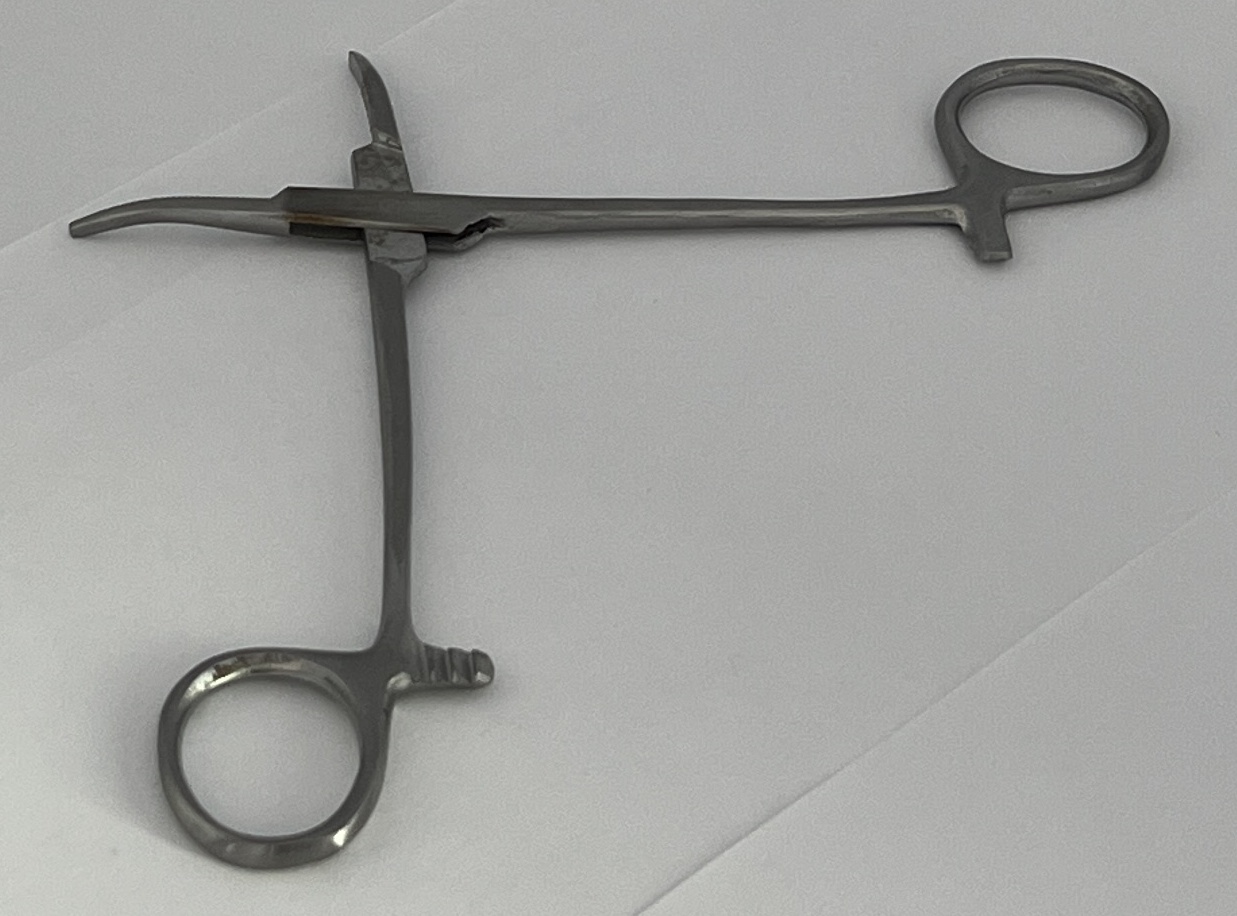
Hinged instrument state: open